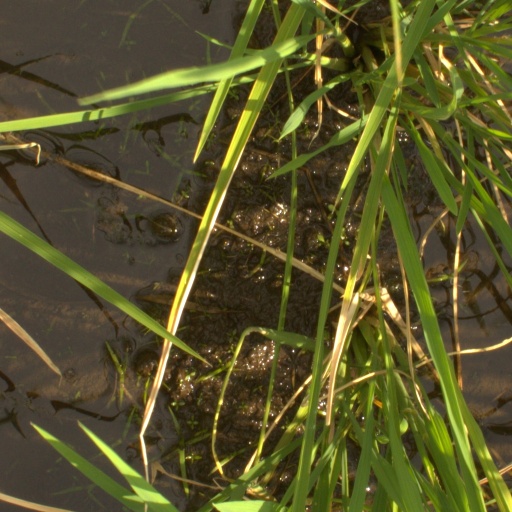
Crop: rice